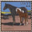
Label: horse